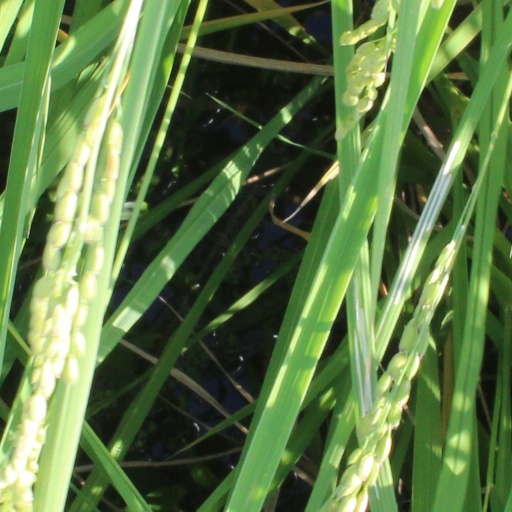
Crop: rice